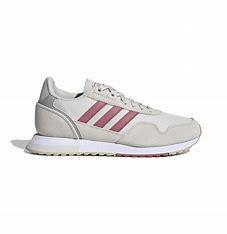
Brand: Adidas
Model: 8K 2020